Pickfair

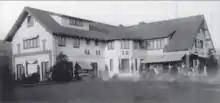
The front of the mock-Tudor-designed six-bedroom house, which contained a screening room, glassed-in sun porch, bowling alley and billiard room.

Pickfair is a mansion and estate in the city of Beverly Hills, California. The original Pickfair was an estate designed by architect Horatio Cogswell for attorney Lee Allen Phillips of Berkeley Square as a country home. Phillips sold the property to actor Douglas Fairbanks in 1918. Dubbed "Pickfair" by the press, it became one of the most celebrated houses in the world. "Life" described Pickfair as "a gathering place only slightly less important than the White House... and much more fun."